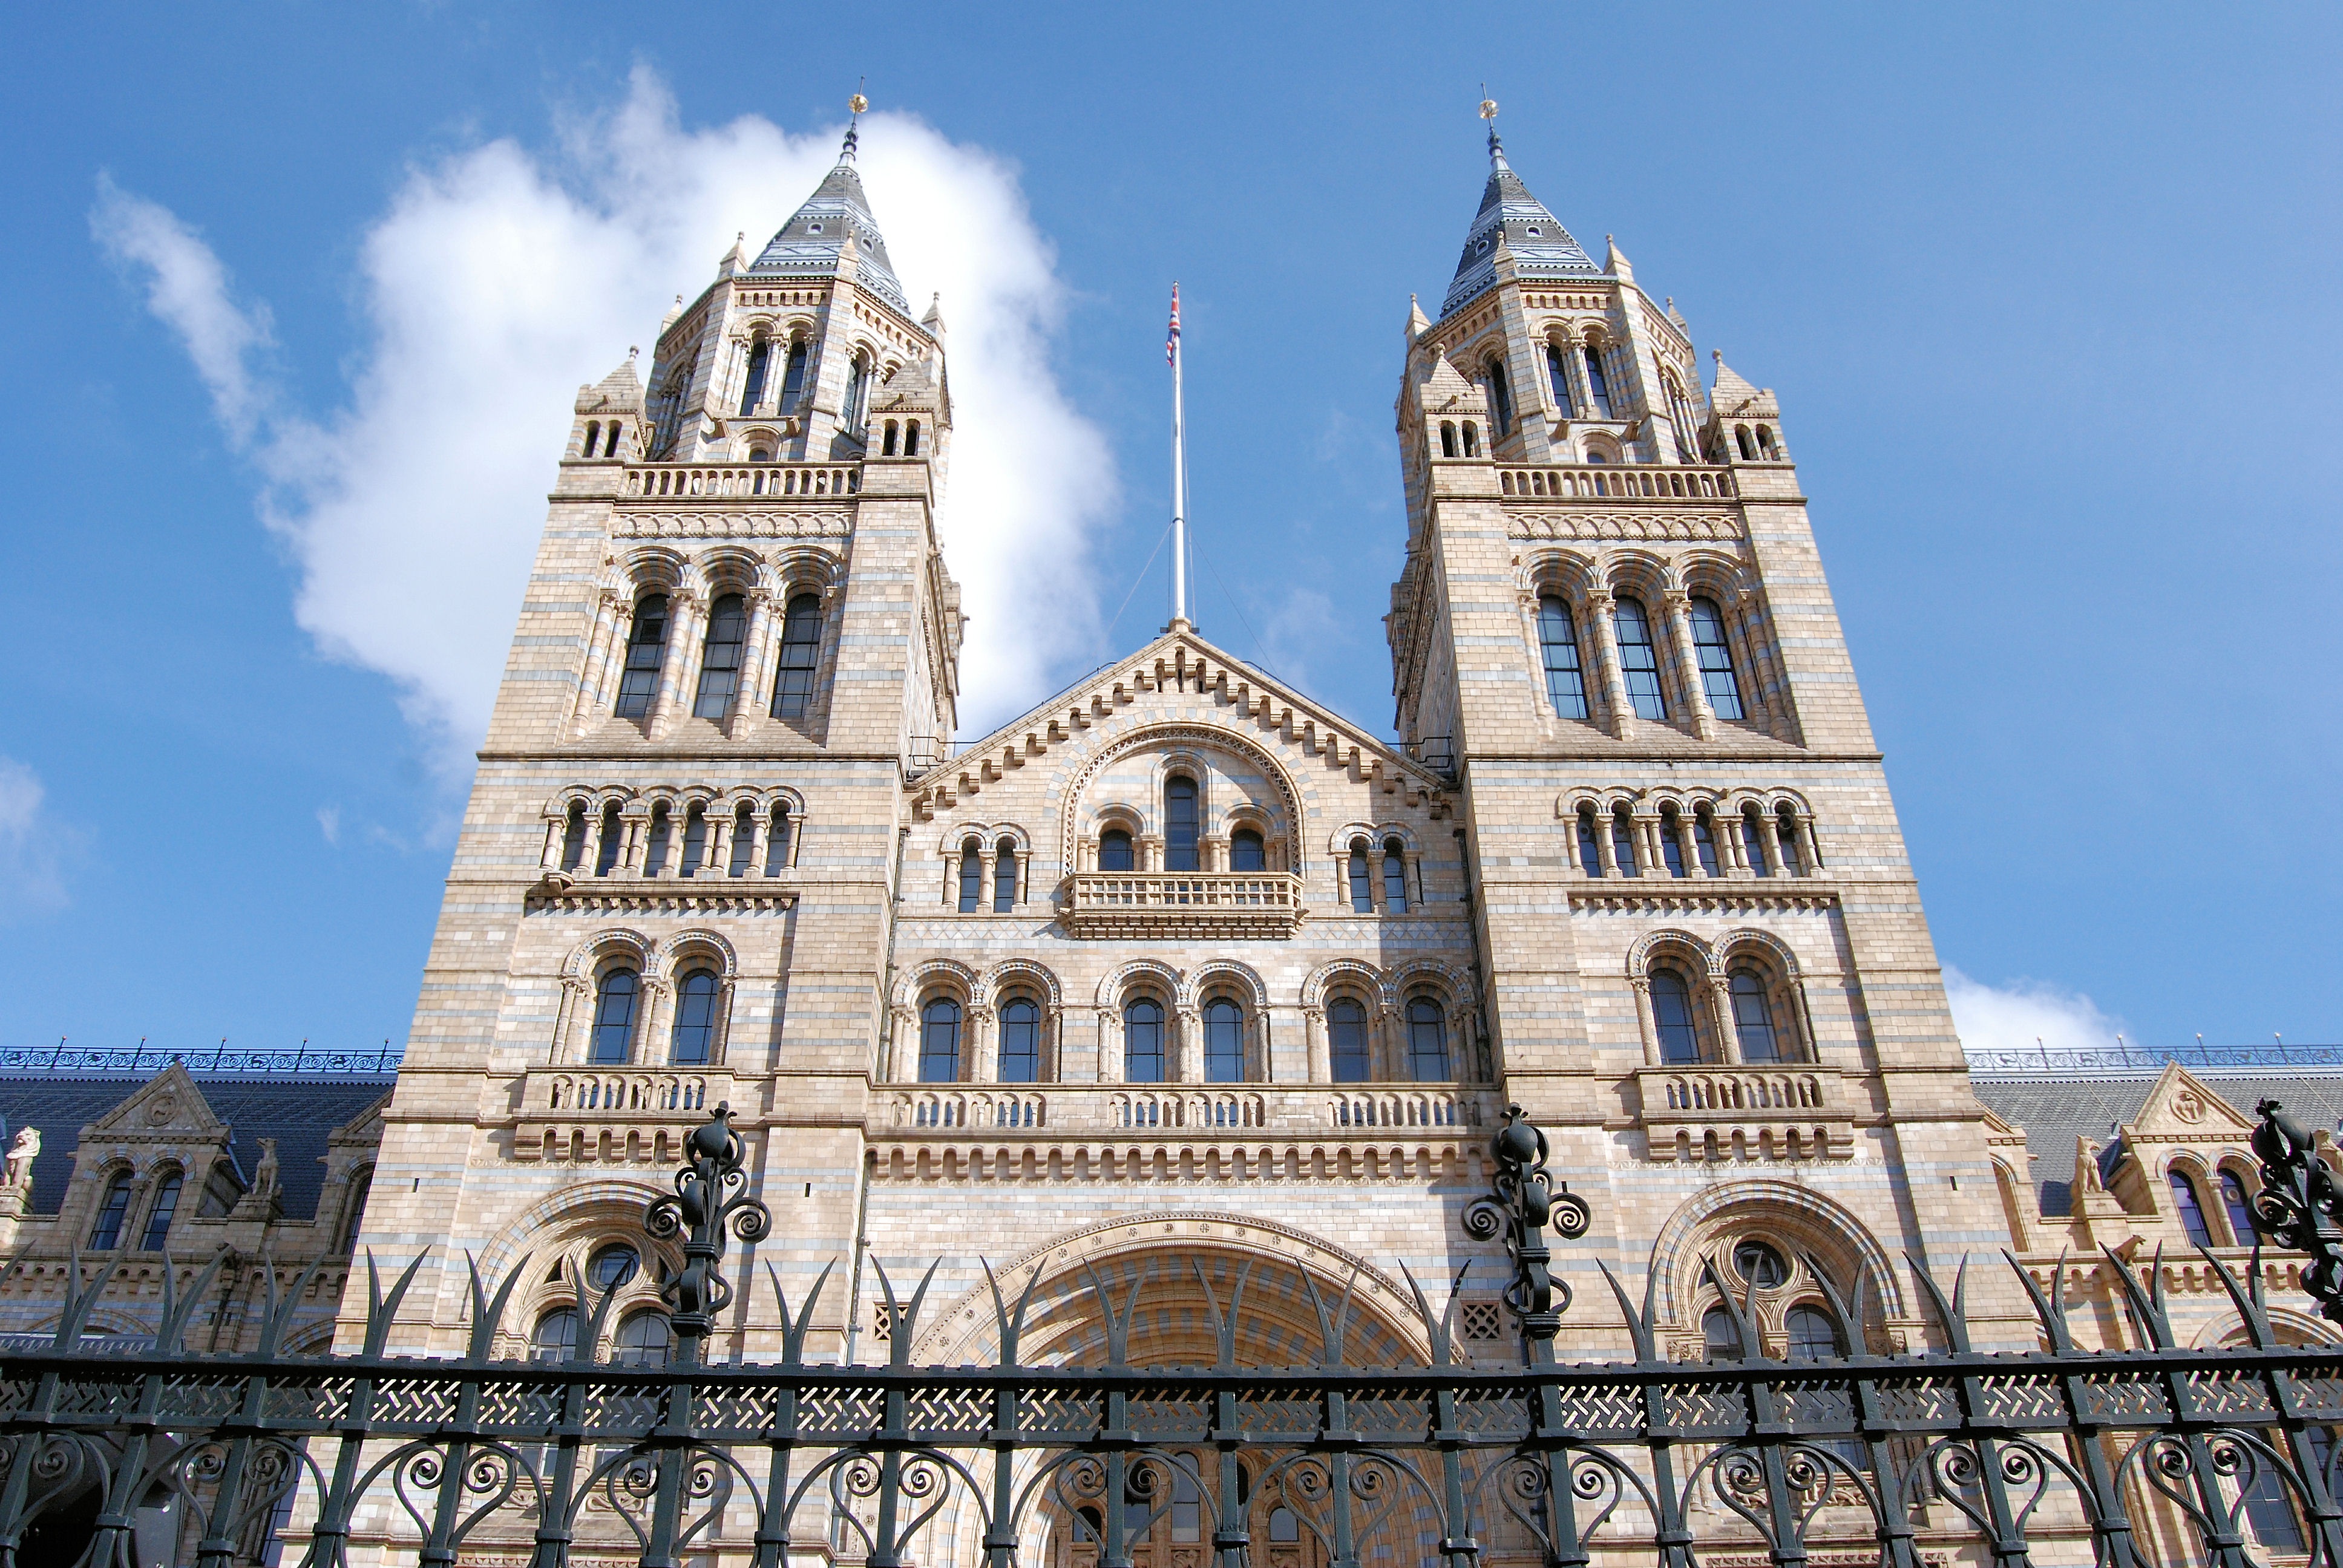
architecture, building, museum, landmark, facade, church, cathedral, place of worship, natural history museum, london, spire, roman, basilica, gothic architecture, tours, classical architecture